Polish Individual Speedway Championship

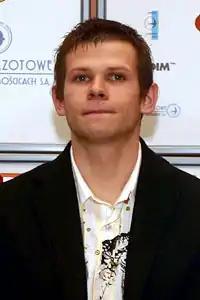
2005, 2010, 2013 and 2019 Polish champion, Janusz Kołodziej.

The Individual Speedway Polish Championship (Polish: "Indywidualne Mistrzostwa Polski, IMP") is an annual speedway event held each year organized by the Polish Motor Union (PZM) since 1932.